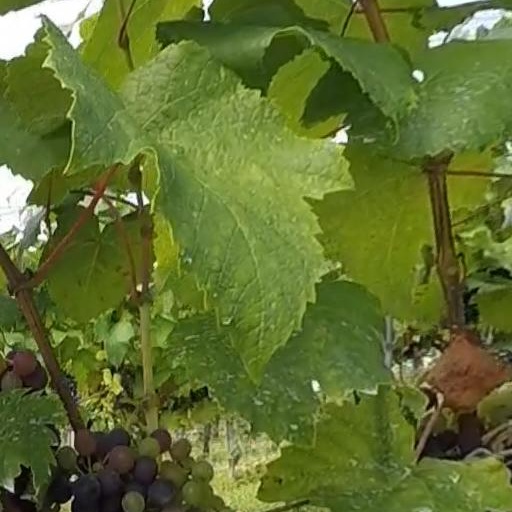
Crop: grape